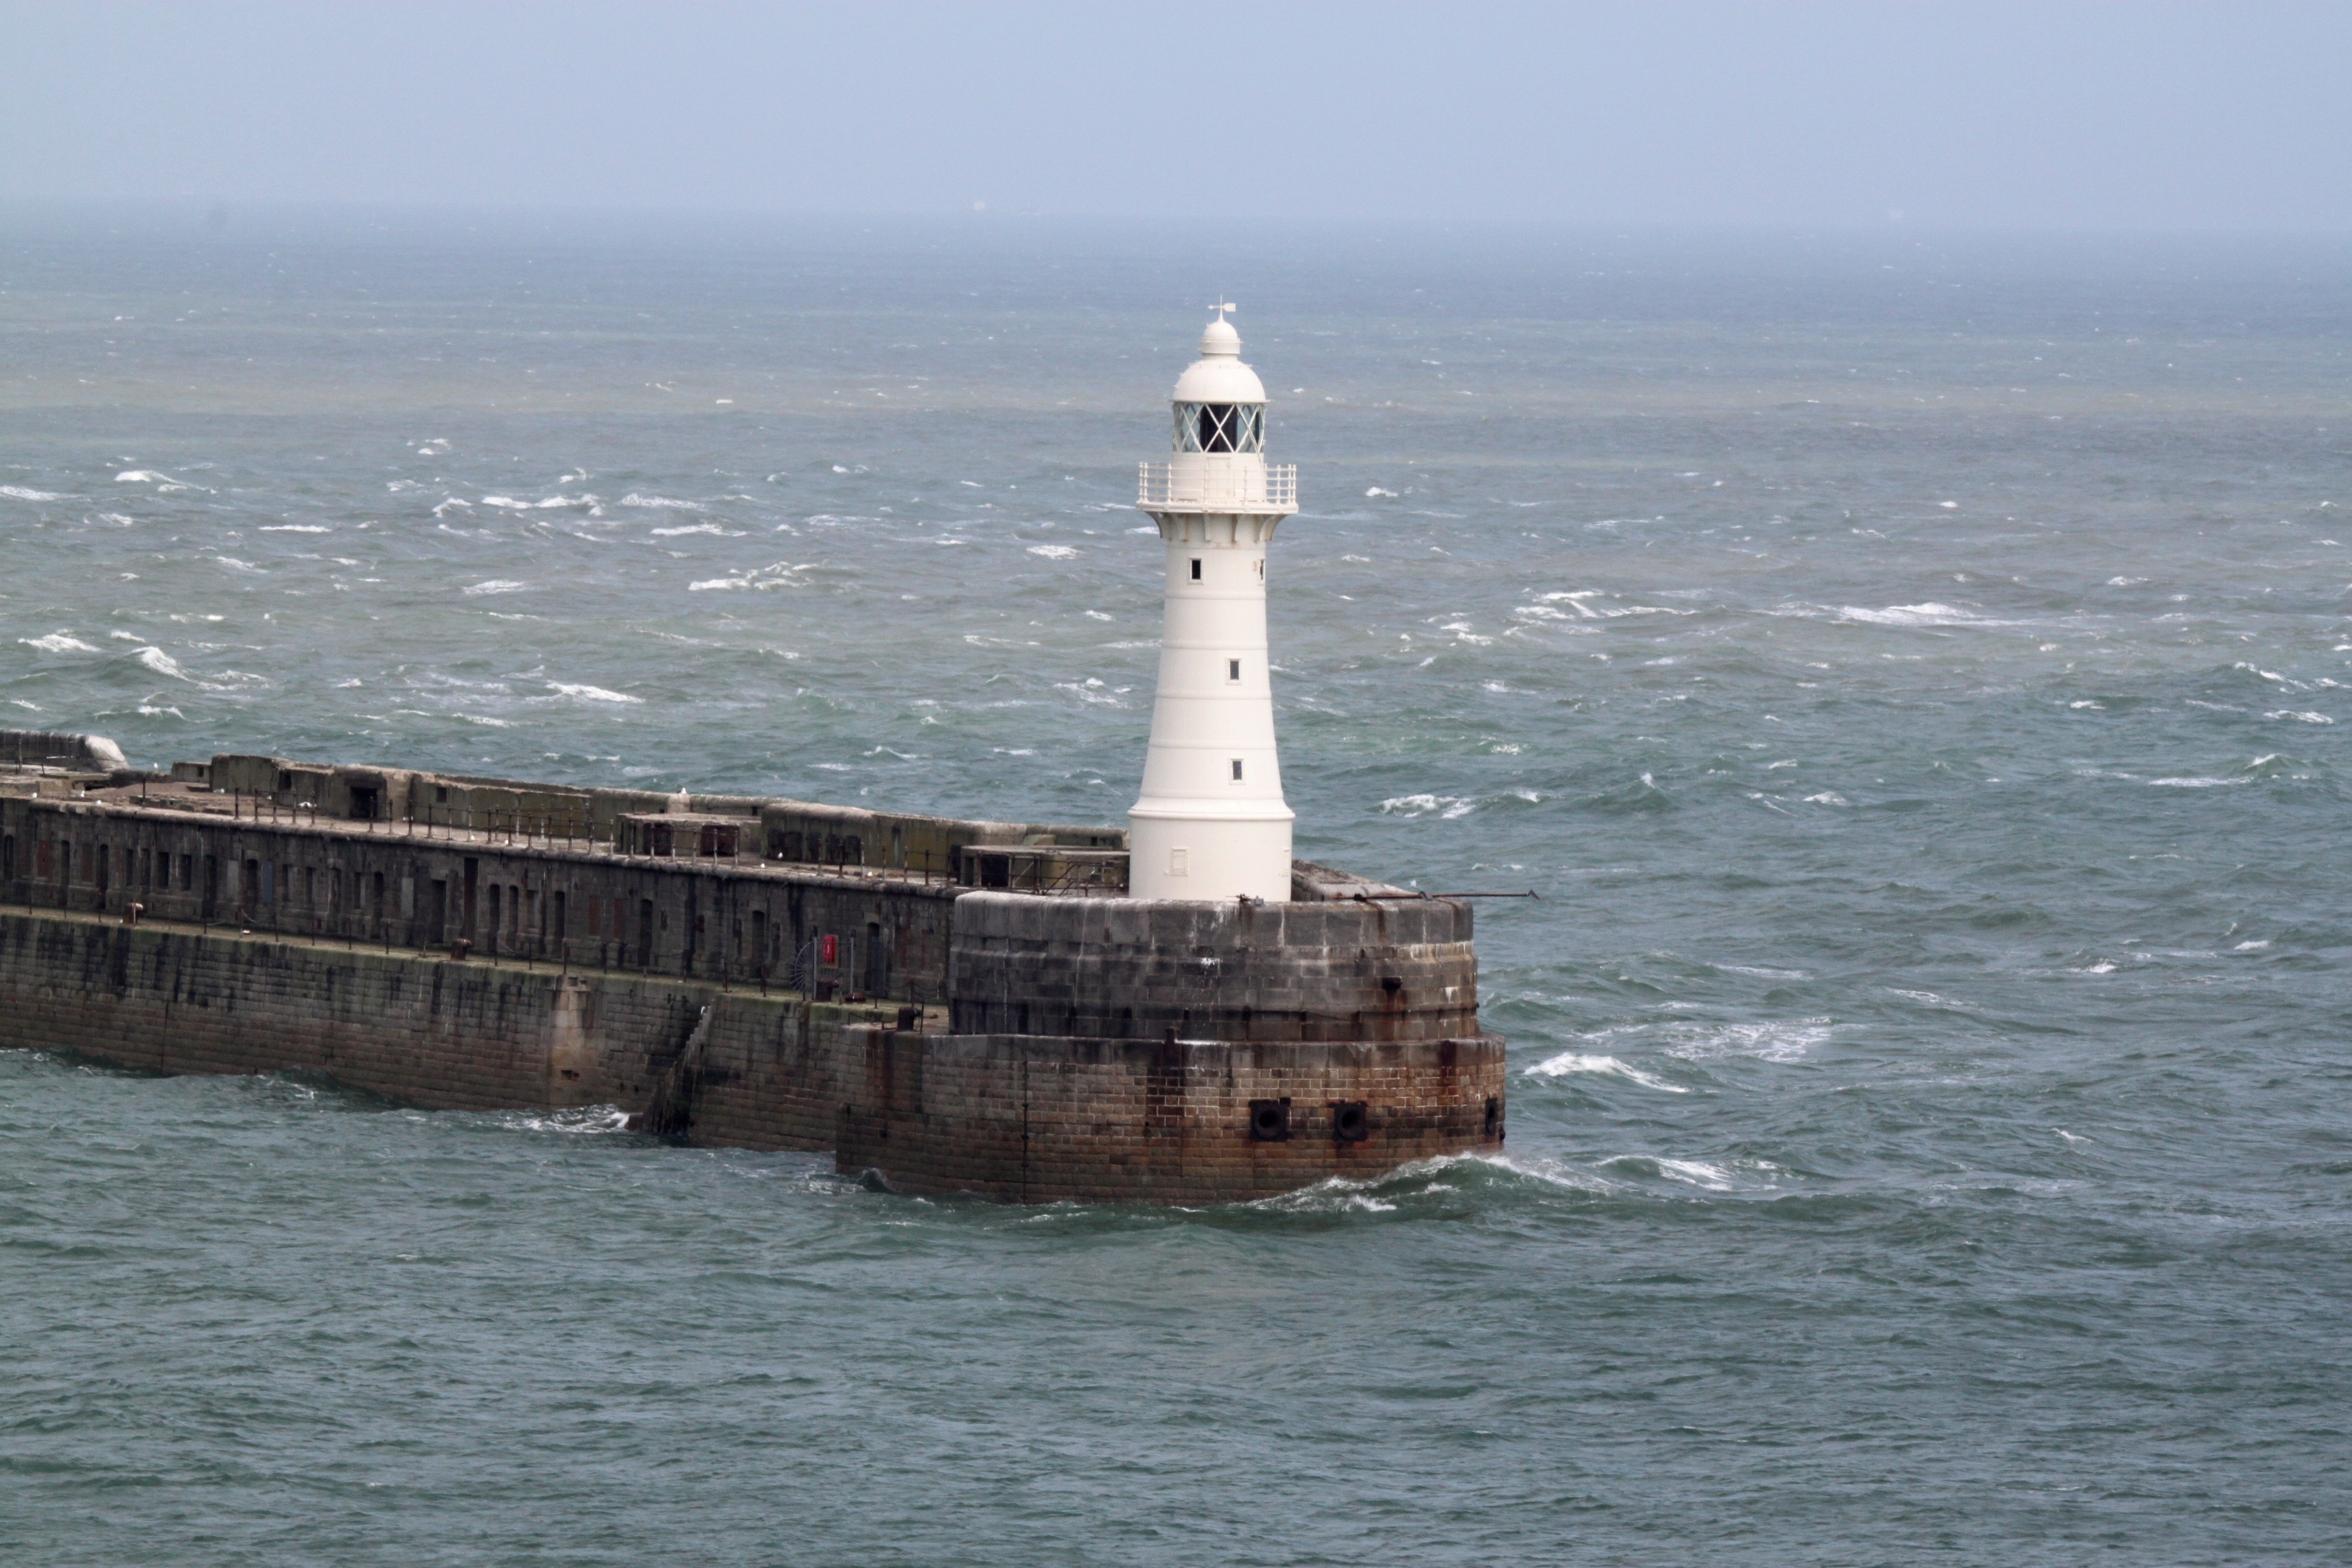
sea, coast, water, nature, ocean, lighthouse, sky, pier, vehicle, tower, port, channel, dover, breakwater, cape